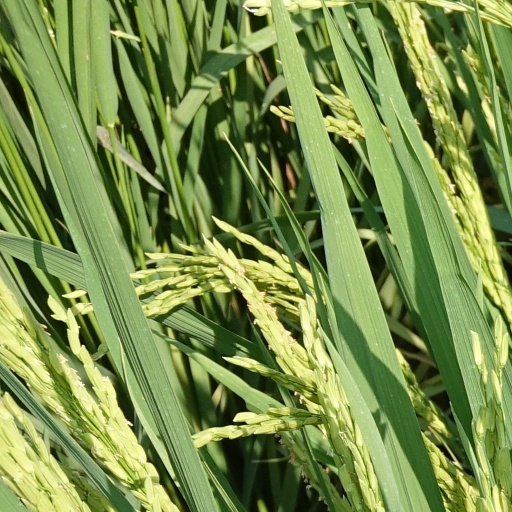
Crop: rice